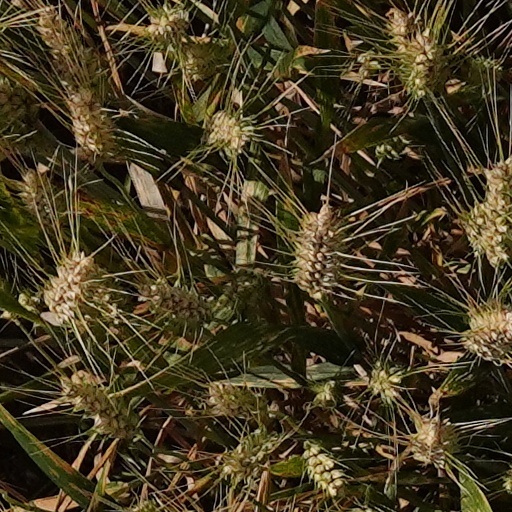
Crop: wheat